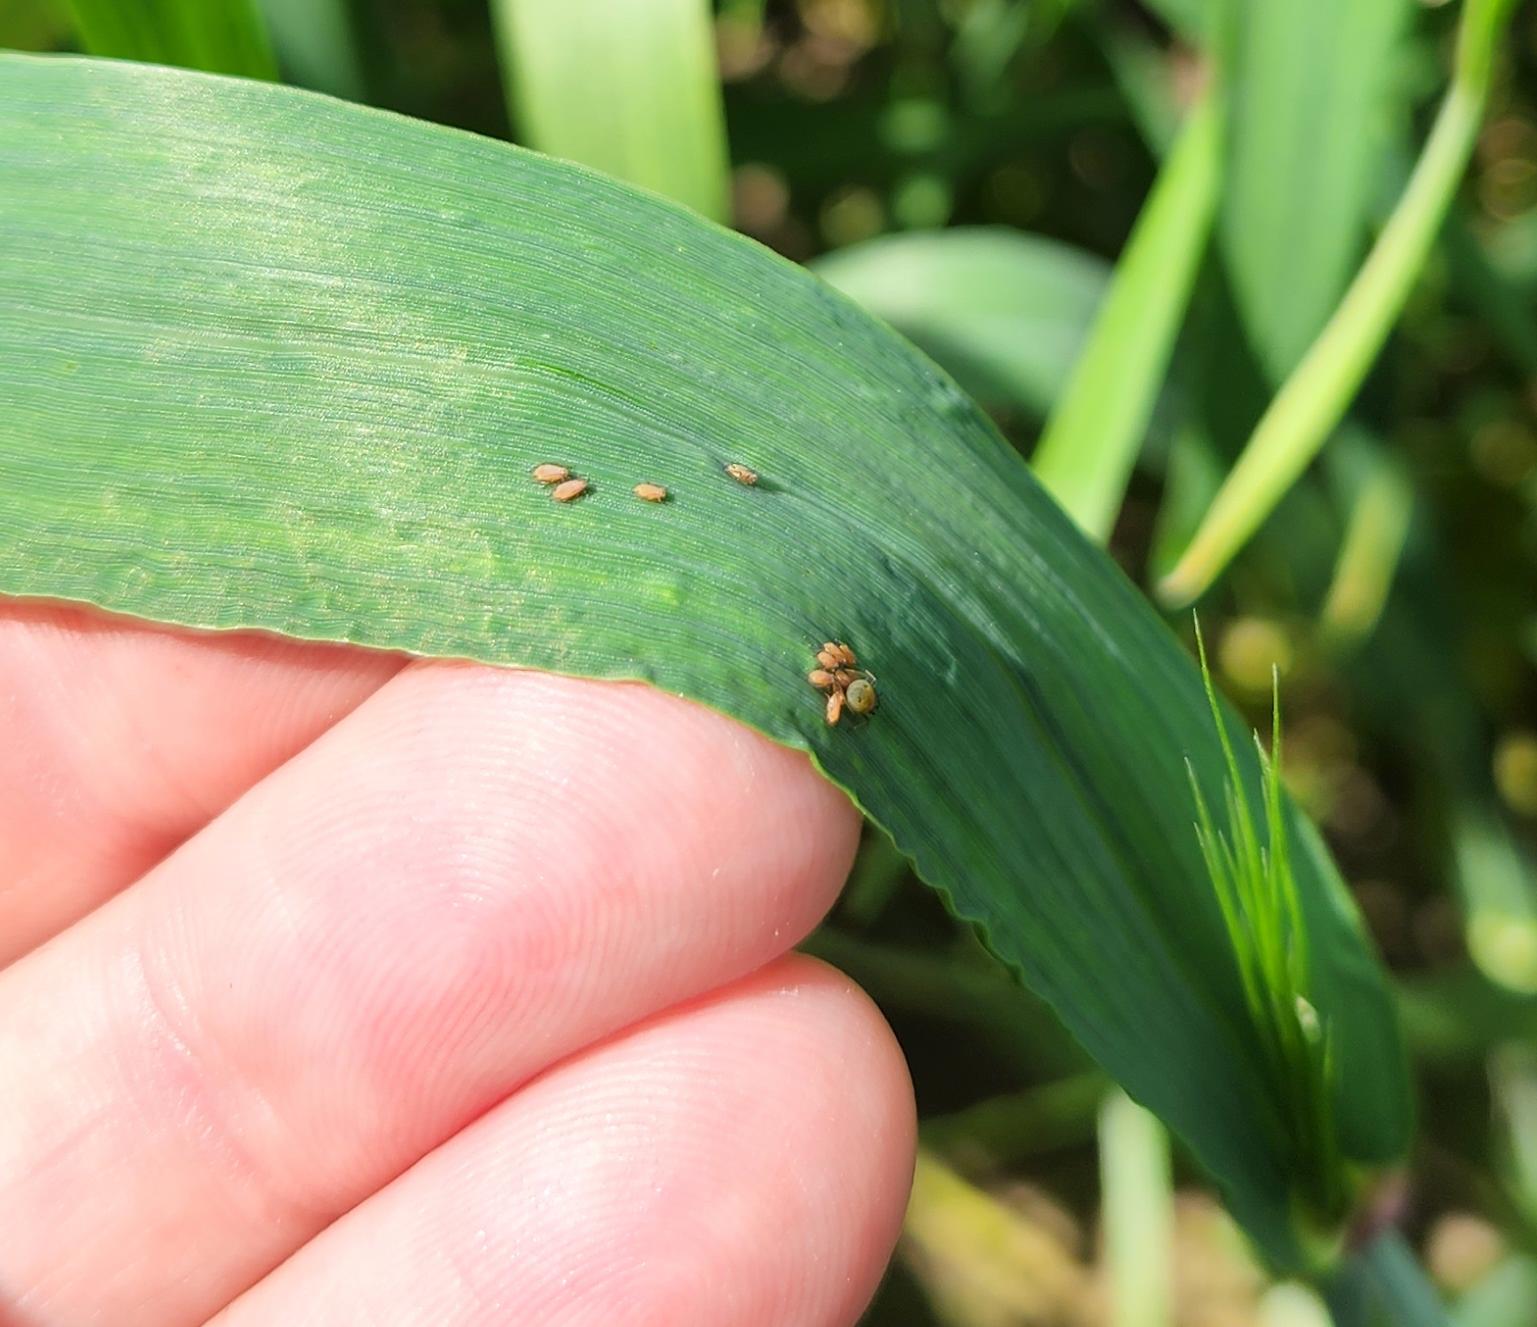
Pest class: english_grain_aphid